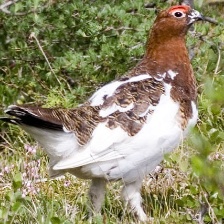
Species: WILLOW PTARMIGAN
Scientific name: LAGOPUS LAGOPUS